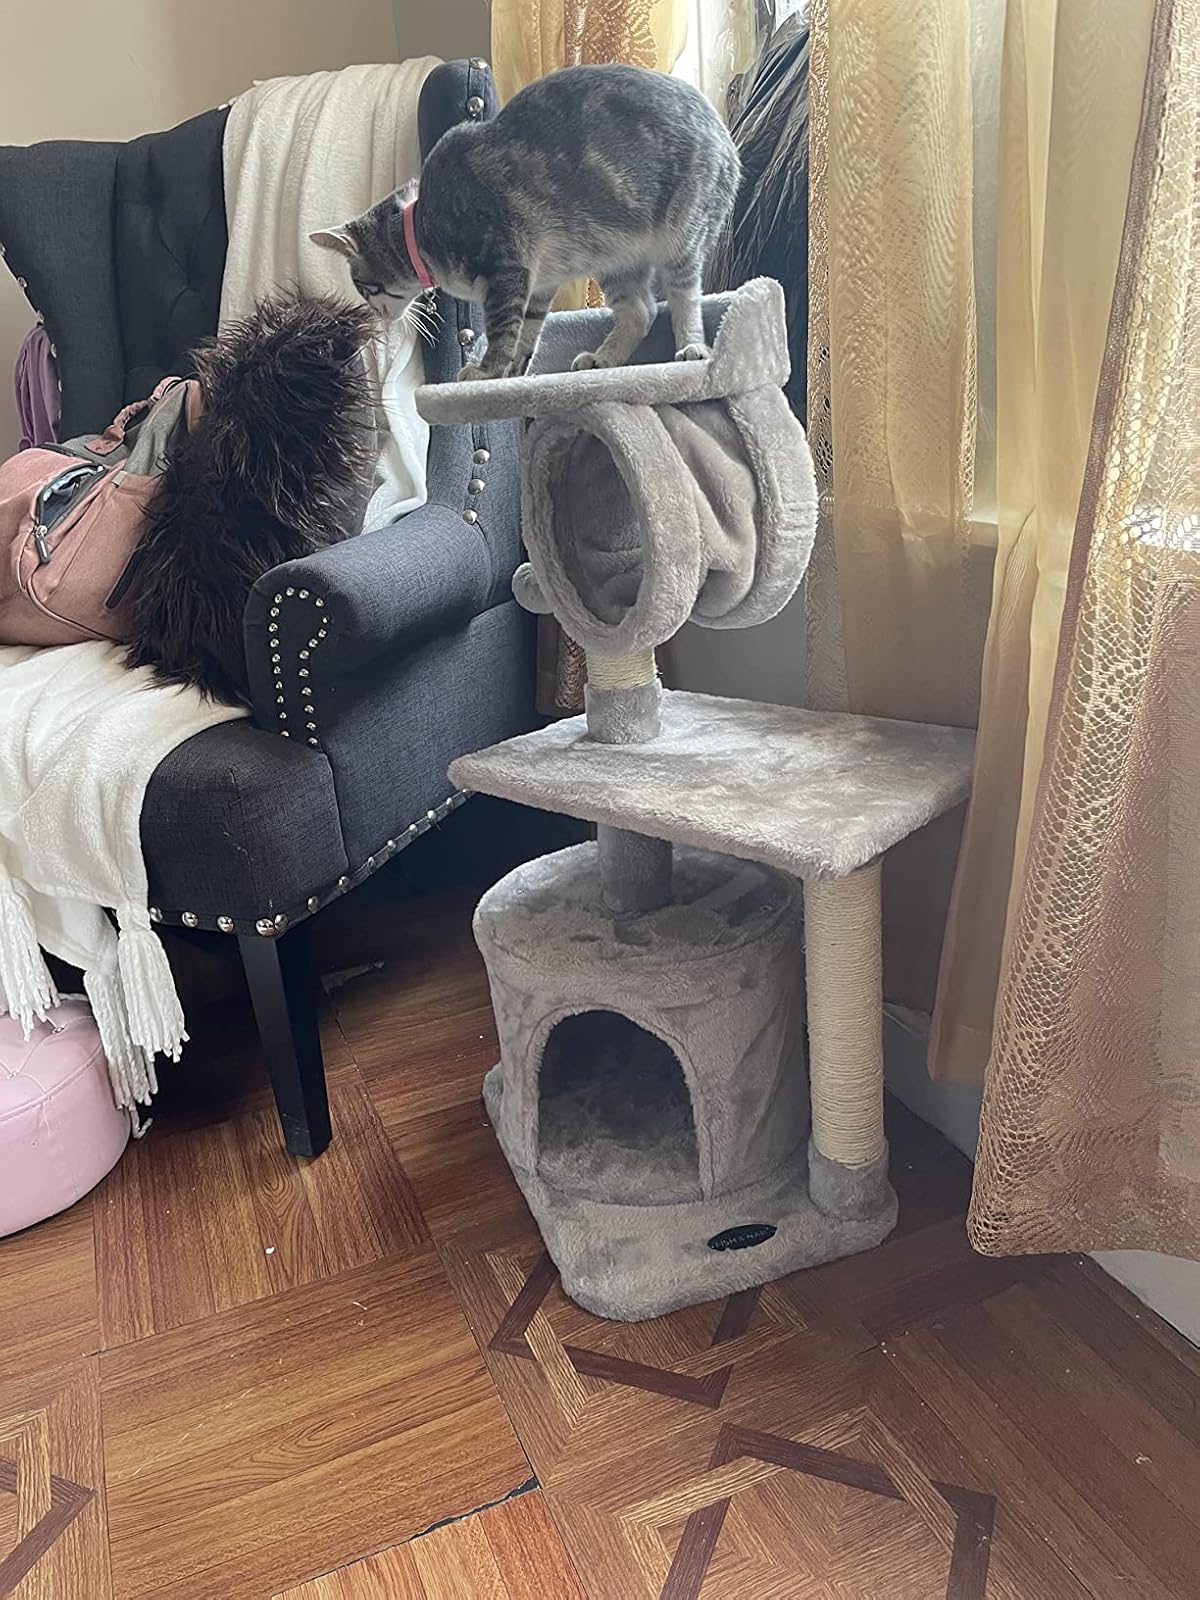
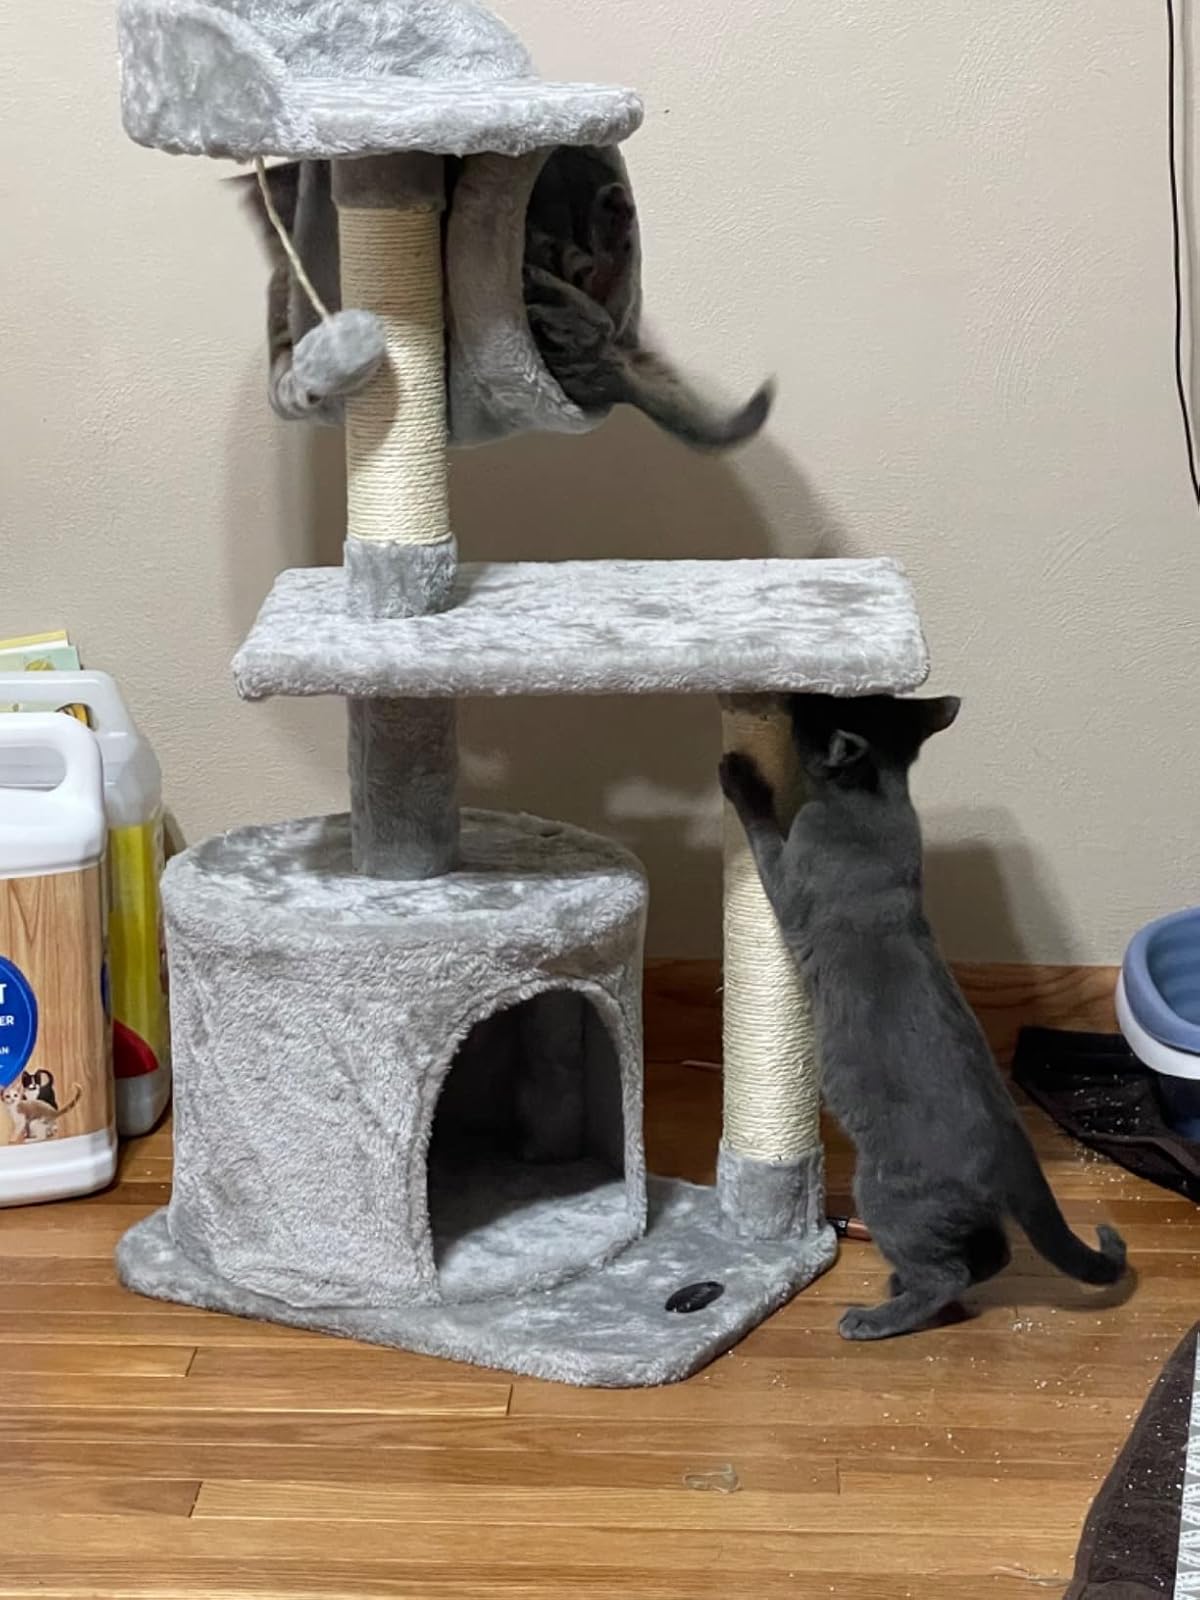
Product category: items_cat tree
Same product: yes